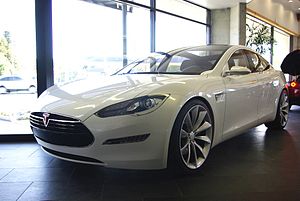
Tesla Model S / Galleri
Tesla Model S er en femdørs elbil i luksusklassen produceret af Tesla Motors. Ifølge producenten er den verdens første elektriske luksussedan. Det amerikanske Environmental Protection Agency har vurderet, at Model S er den elbil på markedet med størst rækkevidde. Modellen kom på gaden i USA i 2012, i Europa i 2013 og i Asien i 2014. Ved udgangen af december 2015 var der i alt solgt flere end 100.000 Model S – heraf 60.000 i USA, 10.000 i Norge og 3300 i Danmark. Startprisen i Danmark var, til og med 2015, 580.000 kr., som følge af at elbiler var fritaget for registreringsafgift. I 2016-2020 udfases den danske afgiftsfritagelse for elbiler, herunder også Model S, så startprisen pr. 6. marts 2016 er 754.757 kroner, hvoraf registreringsafgift og moms udgør 266.000 kr.